NXP Semiconductors

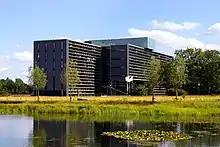

NXP Semiconductors is headquartered in Eindhoven, Netherlands, and has numerous international locations.